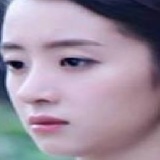
diễn viên Hồ Băng Khanh